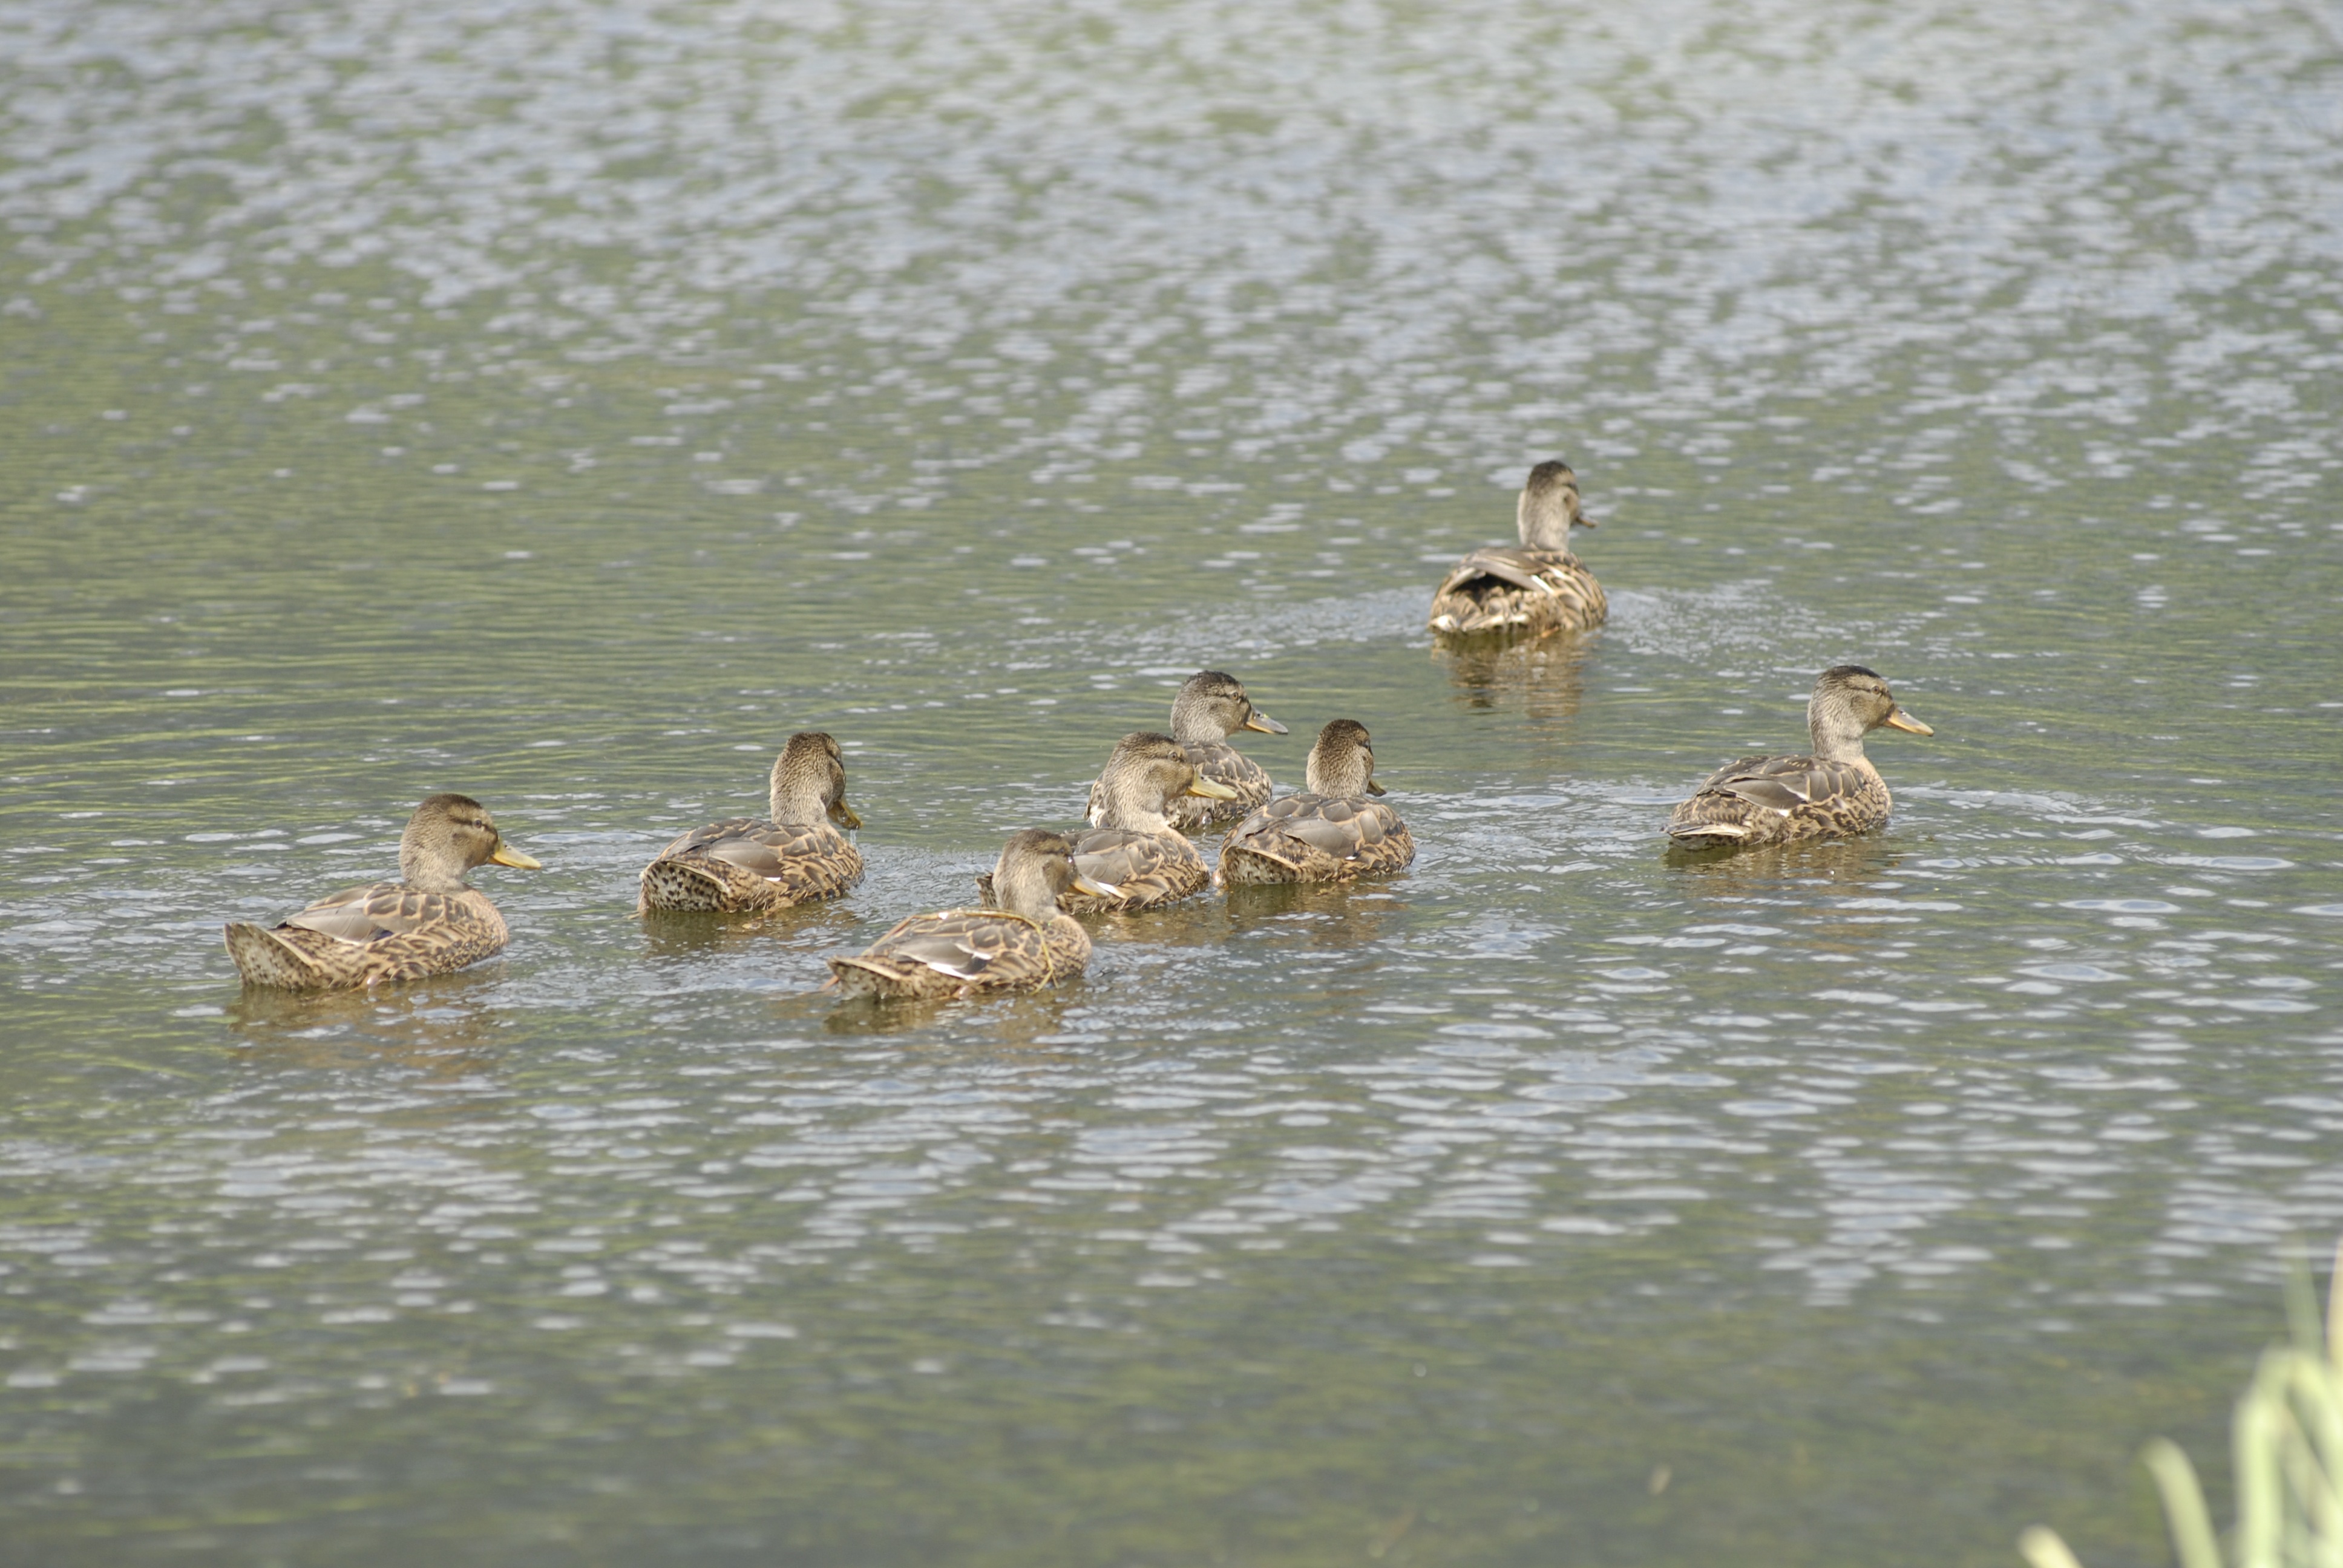
bird, lake, wildlife, fauna, birds, duck, vertebrate, waterfowl, water bird, buffalo, mallard, shorebird, ducks geese and swans